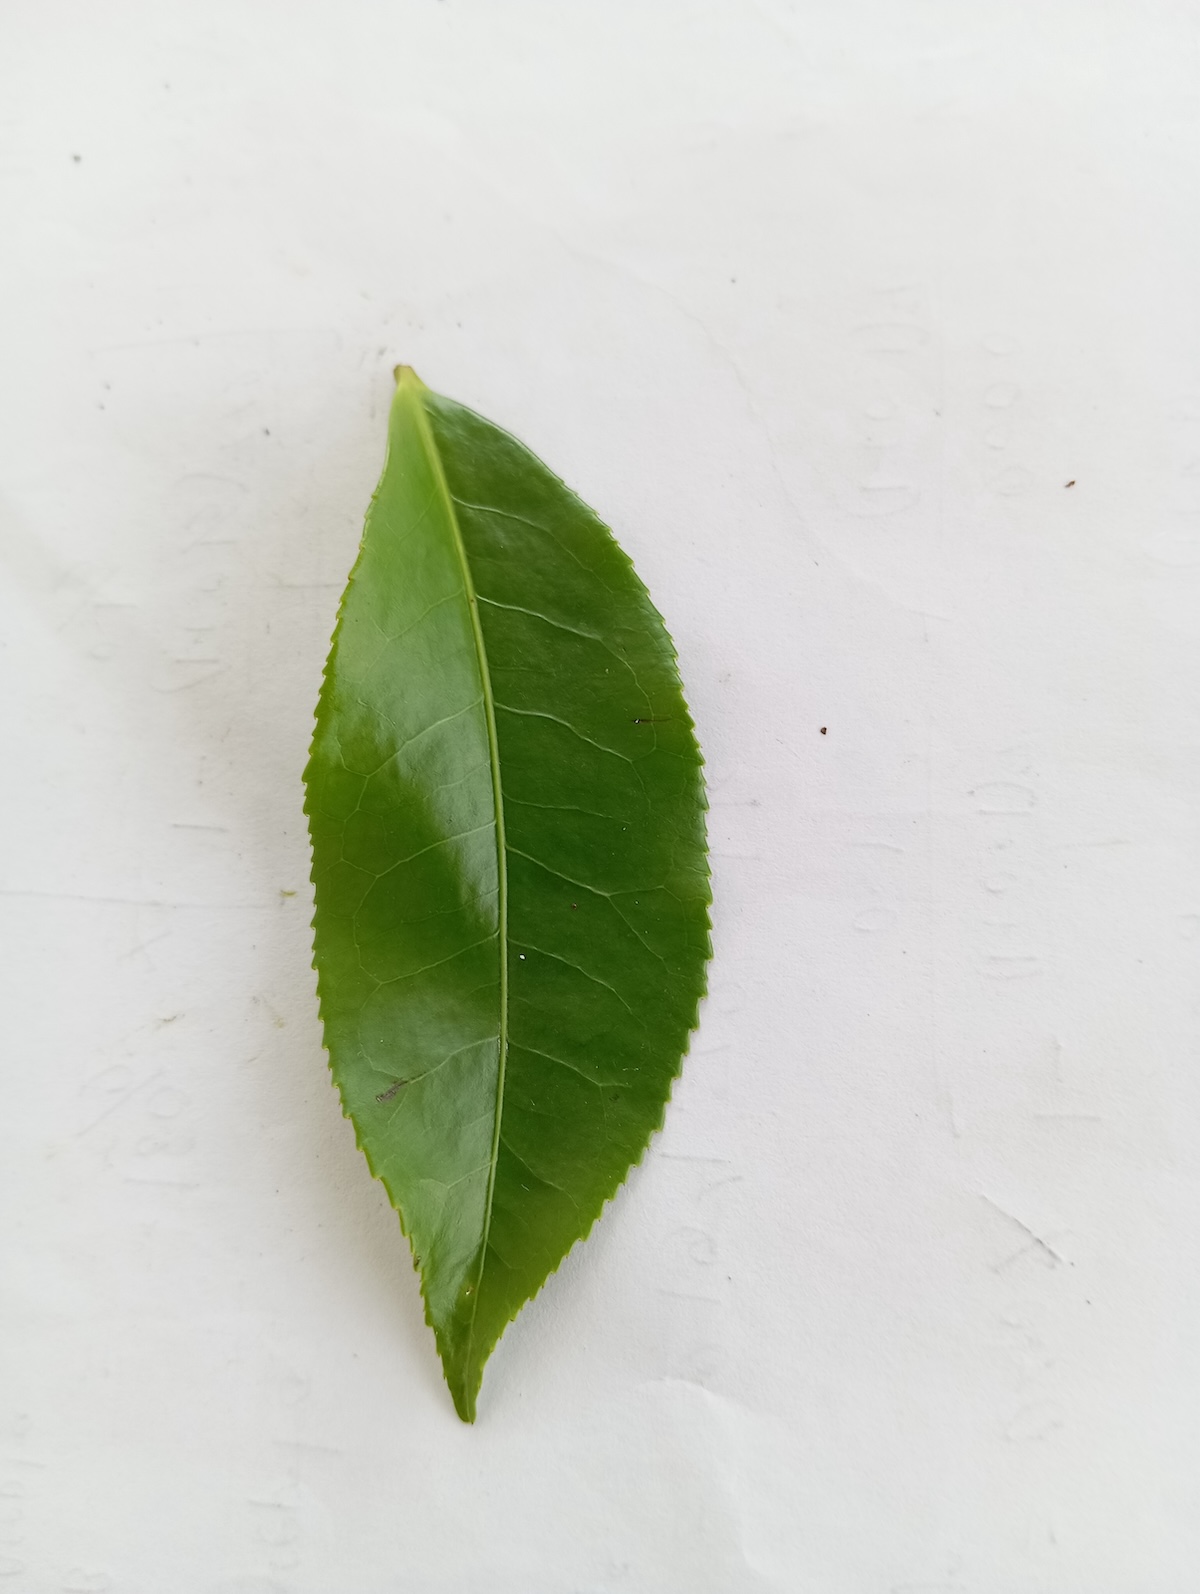
Label: Healthy leaf